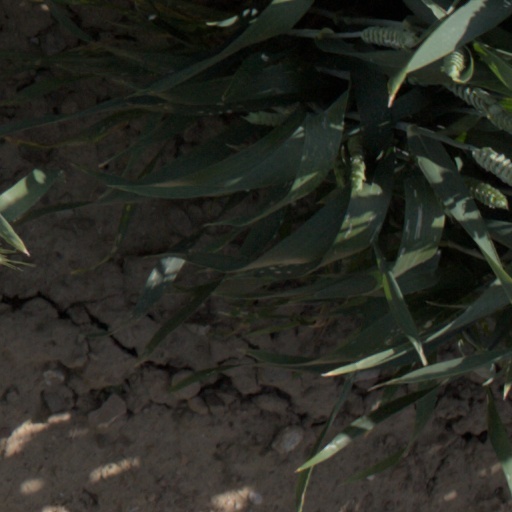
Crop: wheat